Dan Quisenberry

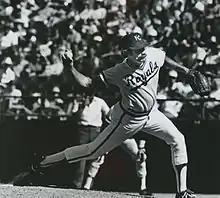
Quisenberry pitching for the Kansas City Royals

Unlike many closers, Quisenberry did not possess a hard fastball, and thus had to rely on pinpoint control, guile, and deception, which was augmented by the submarine delivery he first used in 1980. His primary pitch was a sinking fastball, which causes hitters to hit the ball on the ground rather than in the air. He also threw a curveball, a changeup he developed in 1984, and an occasional knuckleball. Although Quisenberry was not a strikeout pitcher (averaging only 3.3 strikeouts per nine innings during his career), he offset this deficiency by seldom walking batters or throwing wild pitches. His 45 saves in 1983 set a single-season MLB record, later tied in 1984 by Bruce Sutter and broken in 1986 by Dave Righetti, and set a team record that was tied in 1993 by Jeff Montgomery and surpassed in 2013 by Greg Holland. Quisenberry was the first pitcher in major league history to save more than 40 games in a season twice in his career. He won a World Series with the Royals in 1985 and was the winning pitcher of Game 6, notorious for Don Denkinger's blown call at first base.